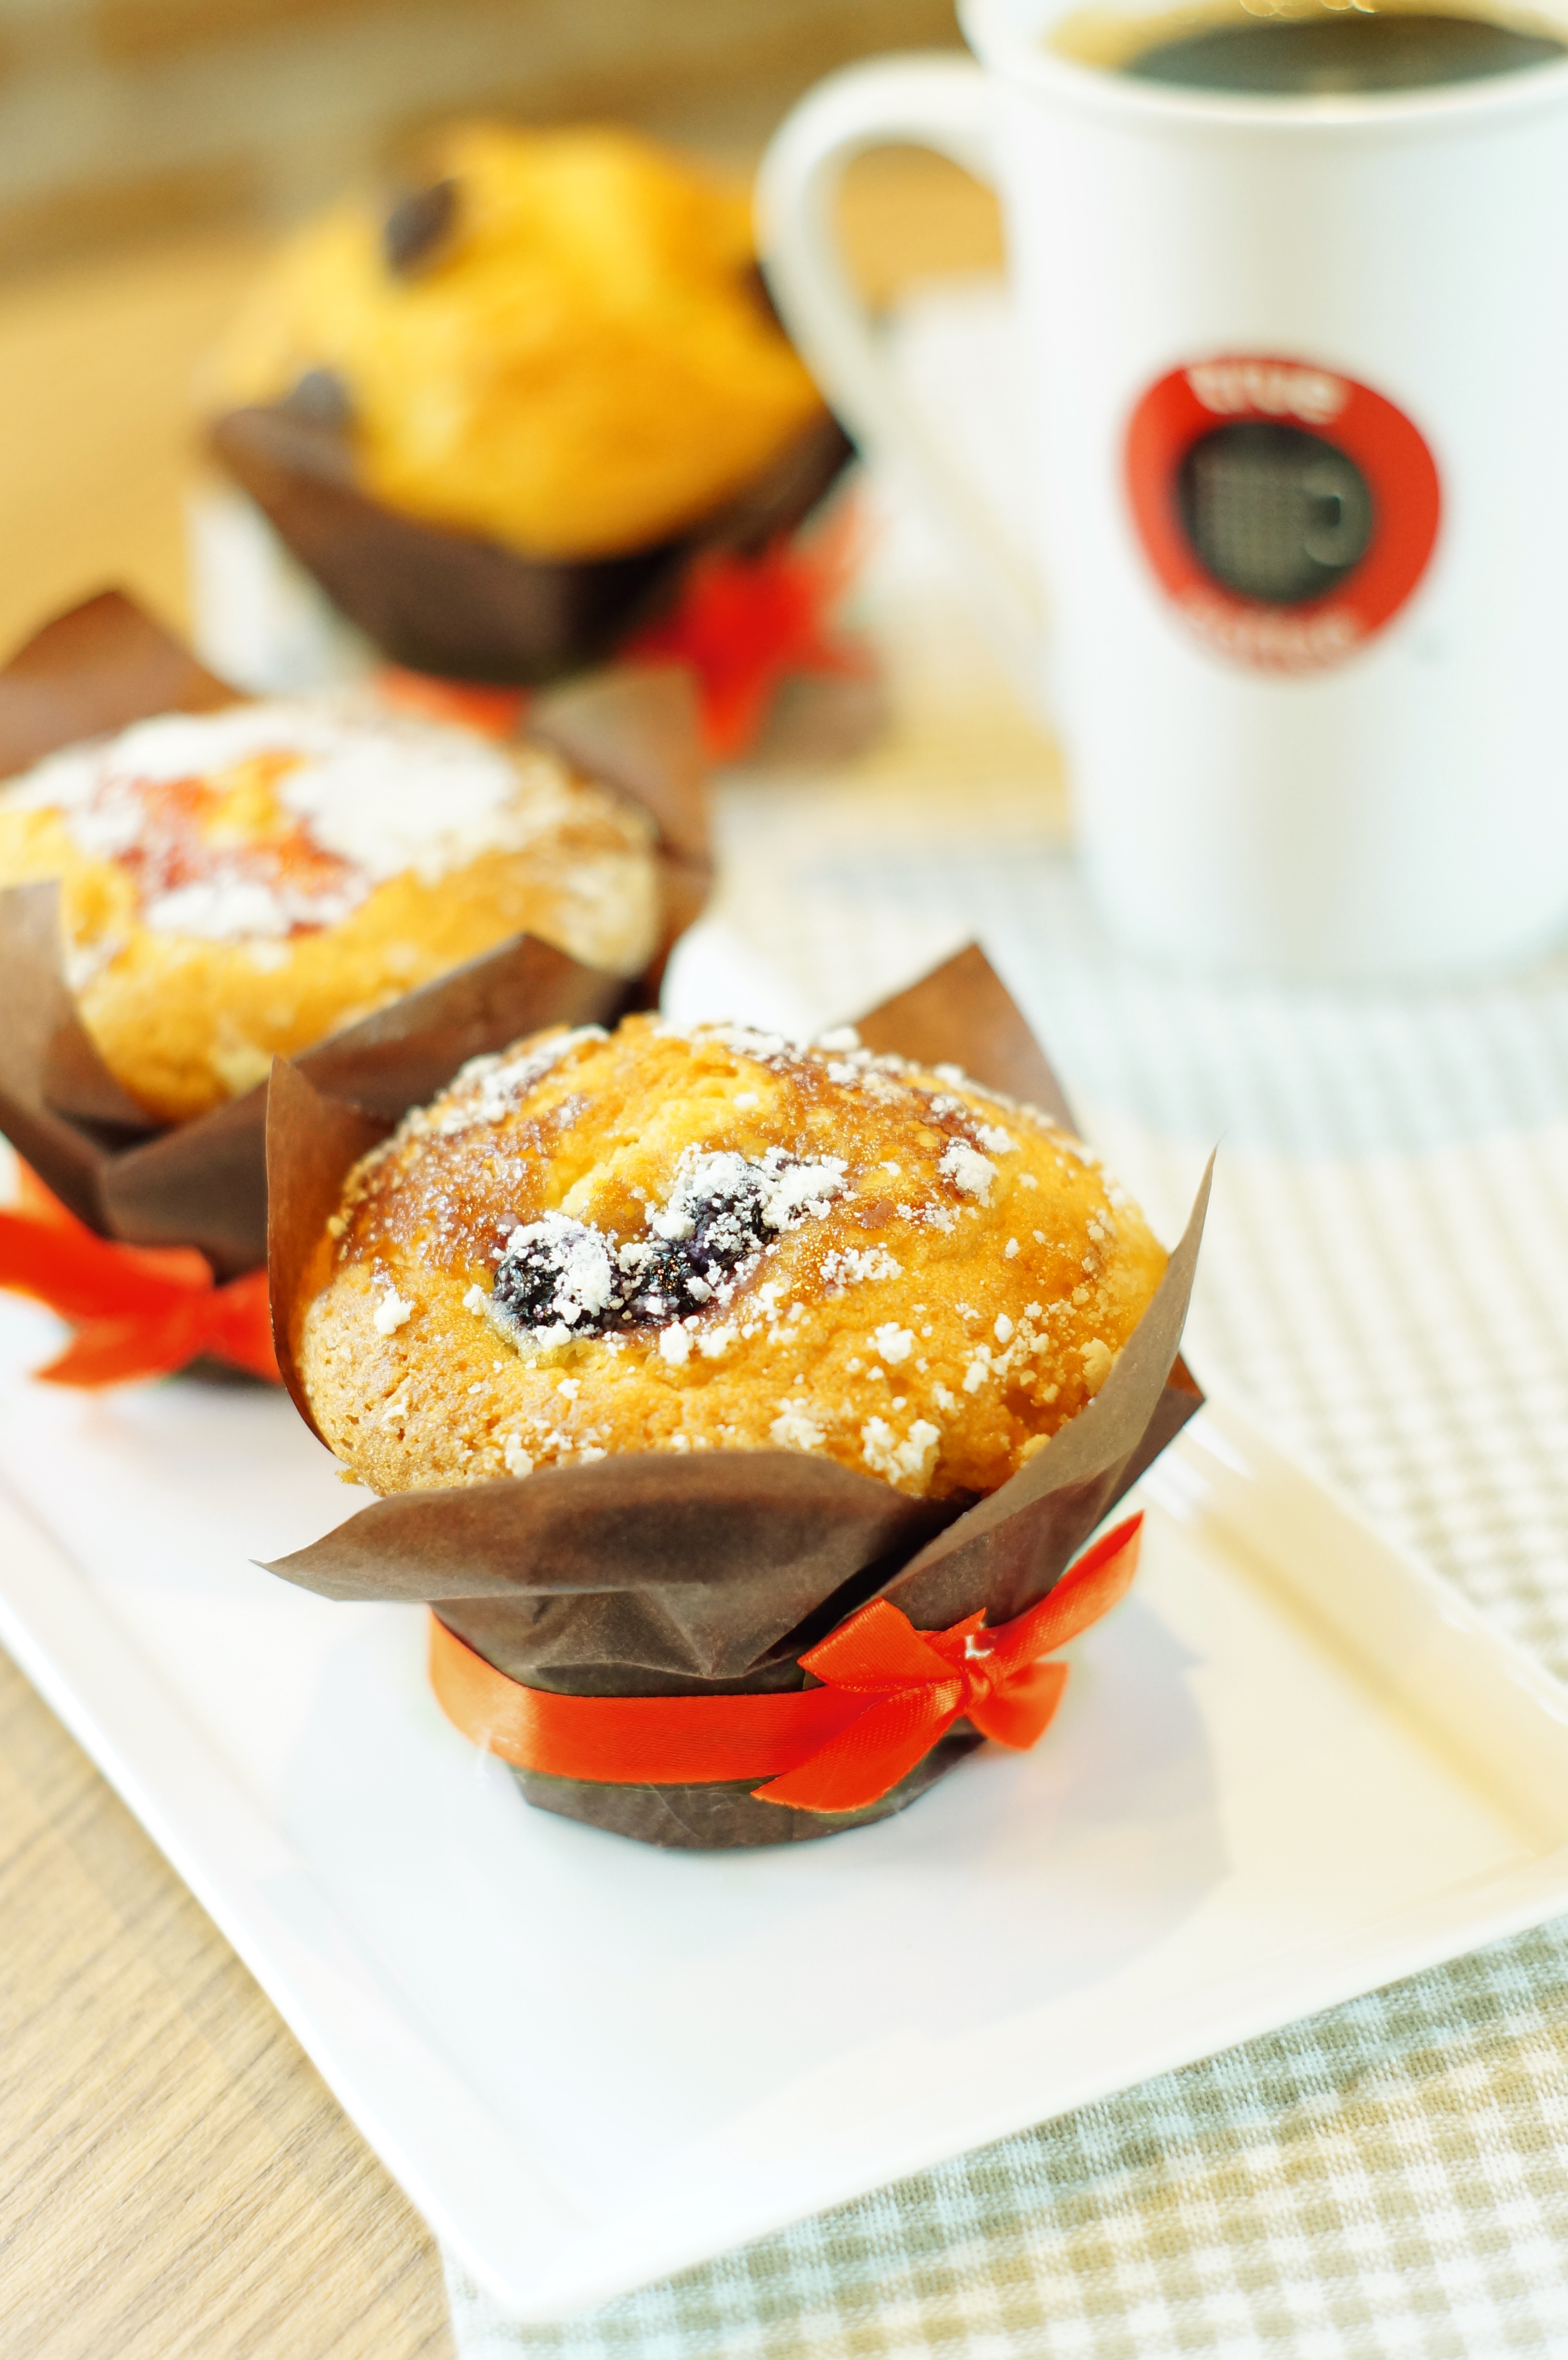
plant, fruit, tea, desert, dish, meal, food, produce, breakfast, baking, dessert, cuisine, bakery, muffin, baked goods, flowering plant, land plant